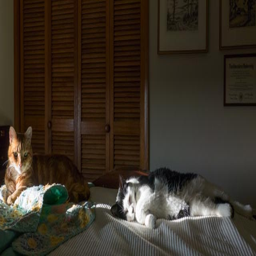
Two cats sleep on a blanket covered bed.
Two different colored cat laying on a bed.
An orange cat and a black and white cat both laying on a bed.
Two cats are laying on a bed in a bit of sunlight.
Two cats rest on a bed in front of wooden closet doors.